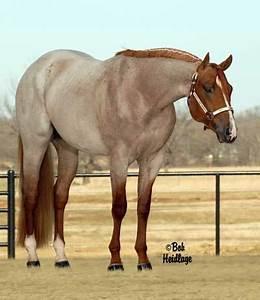
horse